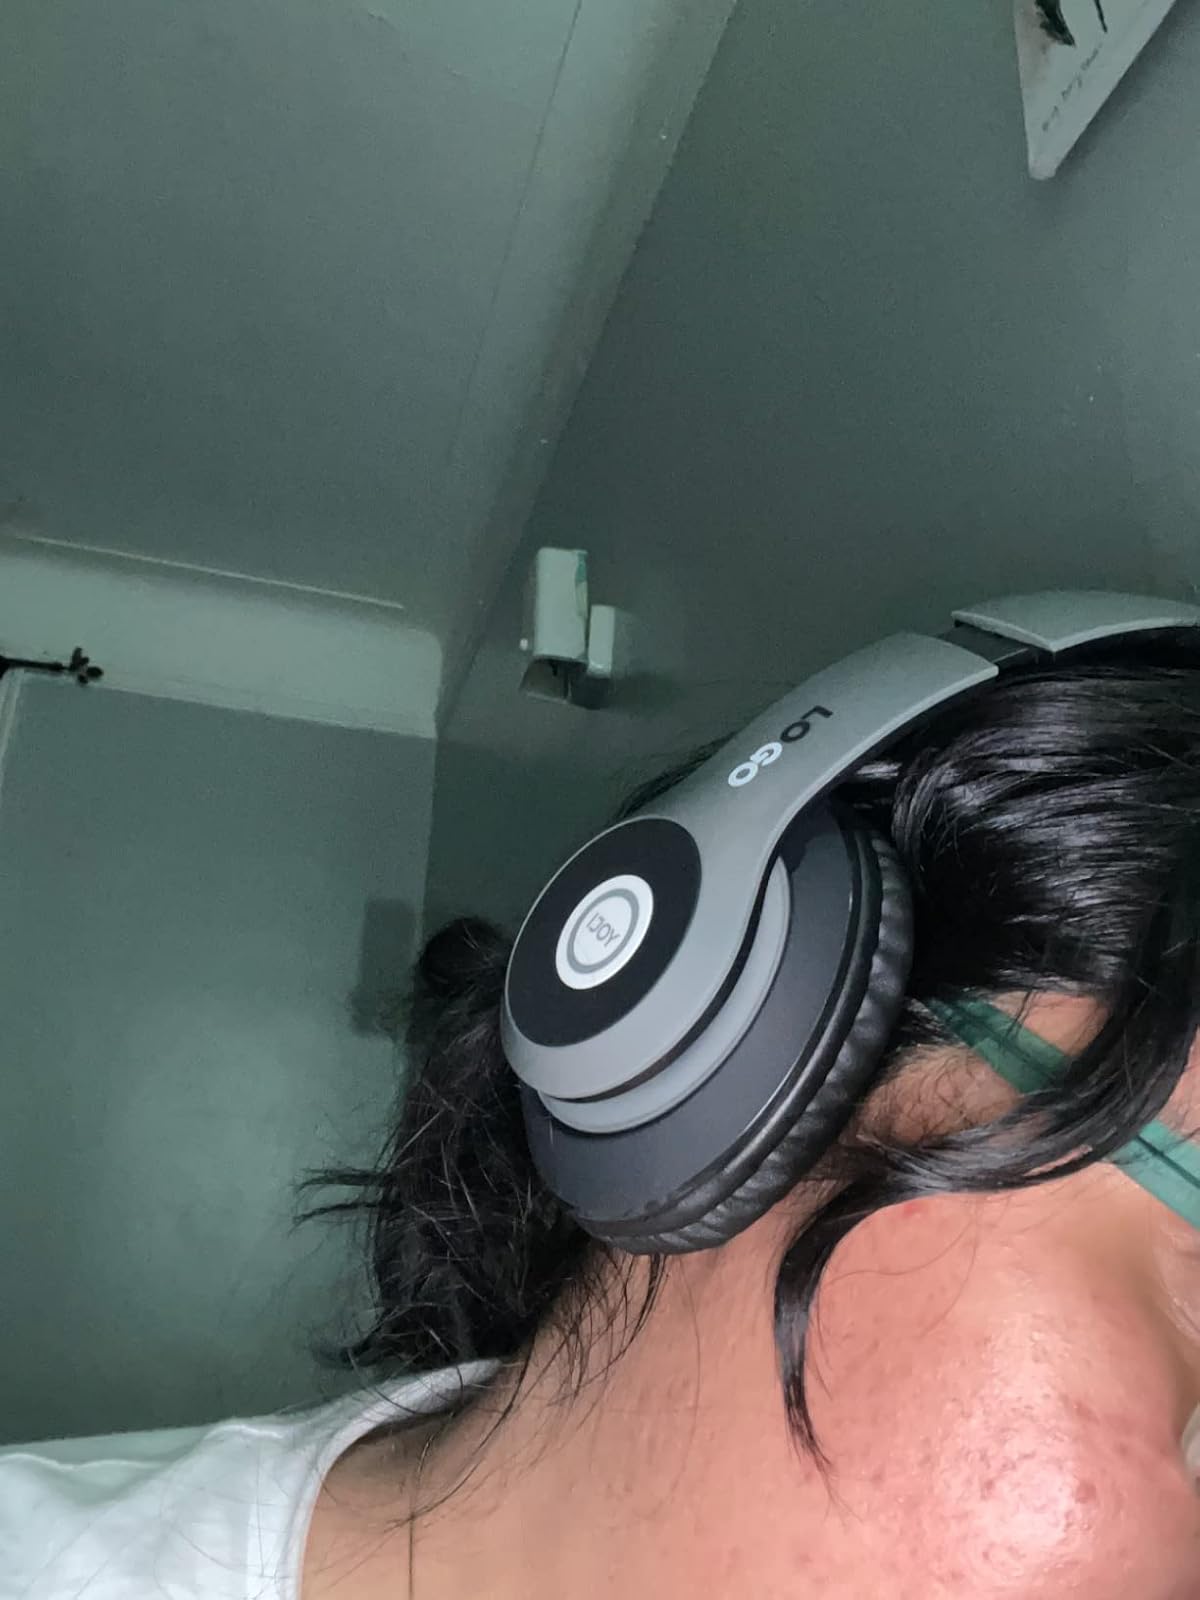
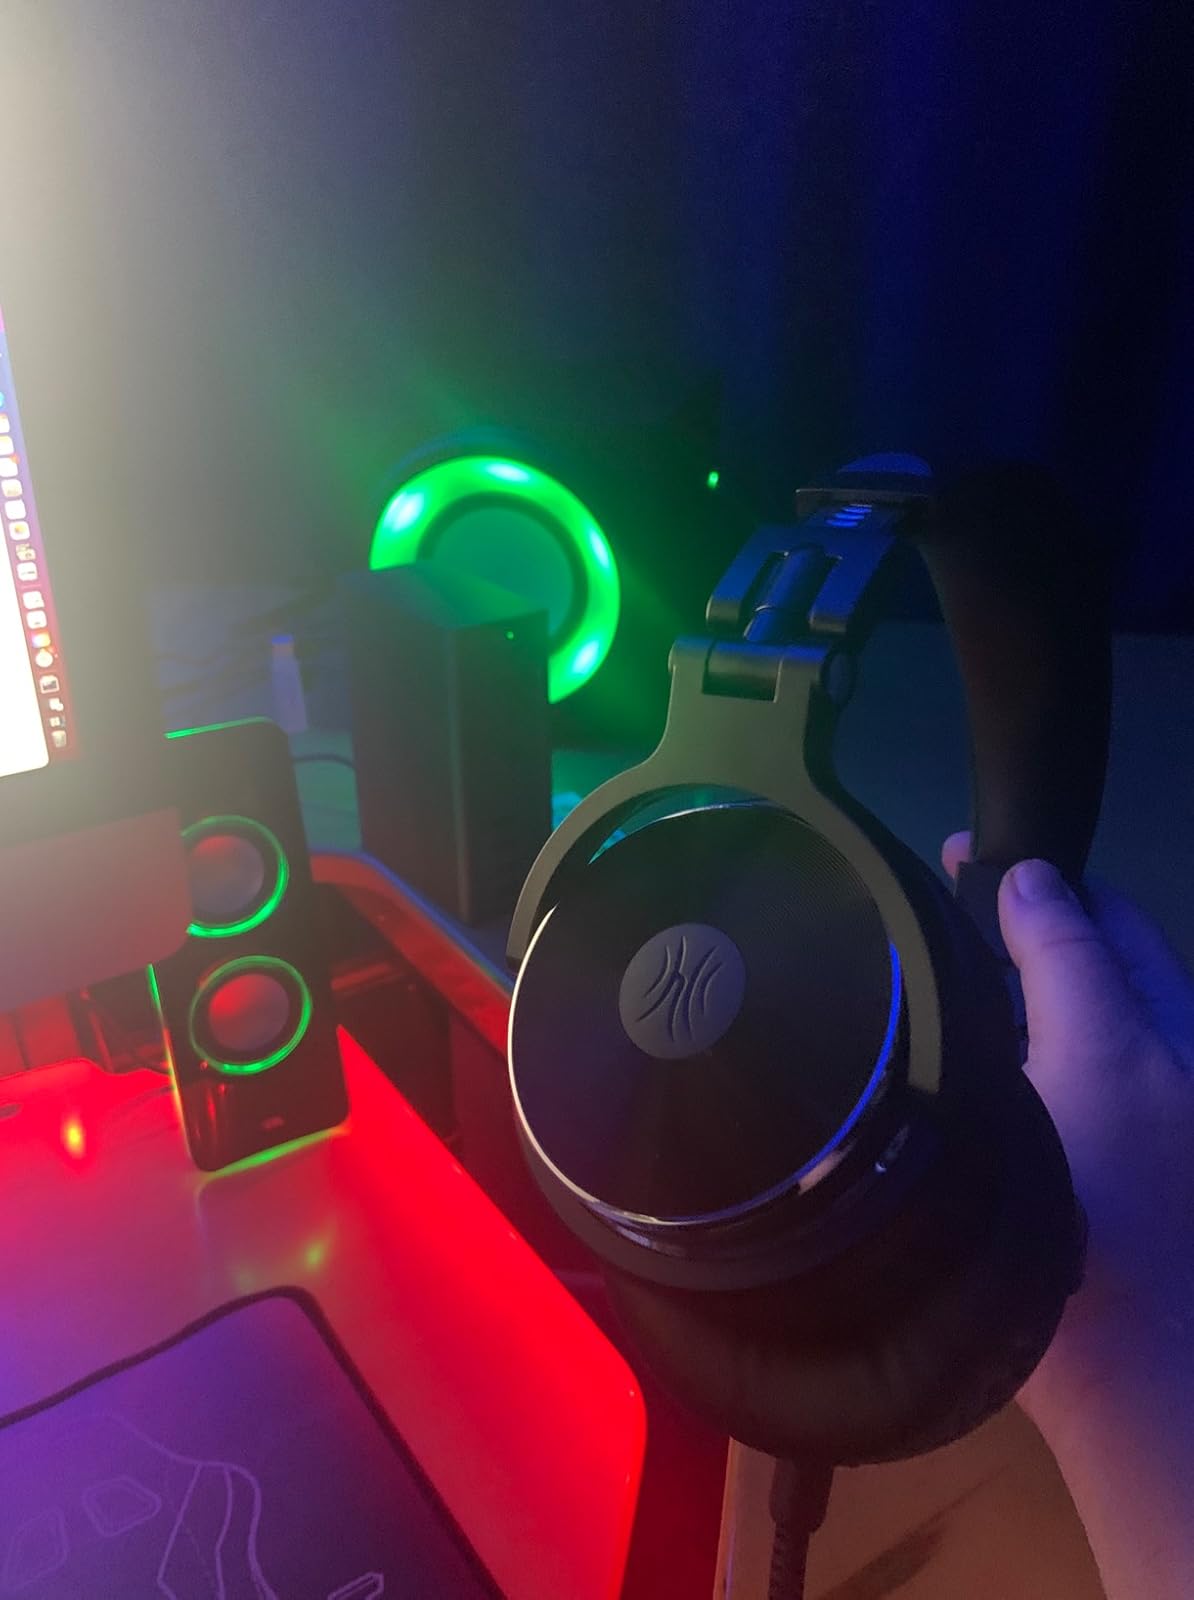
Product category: headphones
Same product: no